Nick Suban

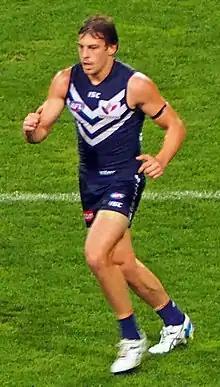
Nick Suban, May 2014

Nicholas Suban (born 9 May 1990) is a former professional Australian rules footballer who played for the Fremantle Football Club in the Australian Football League.